Progress Party (Norway)

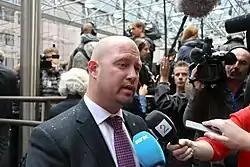
Anders Anundsen served as Minister of Justice (2013–2016).

The party supports an increase in police forces, and more visible police on the streets. It wants to implement tougher punishments, especially for crime regarding violence and morality offences. The party also wants to establish an ombudsman for victims and relatives, as it believes today's supportive concern focus too much on the criminals rather than the victims. It wants the police to be able to use more non-lethal weapons, such as electroshock weapons. It also does not accept any use of religious or political symbols with the police uniform, and wants to expel foreign citizens who are convicted of crime with a frame of more than three months imprisonment.